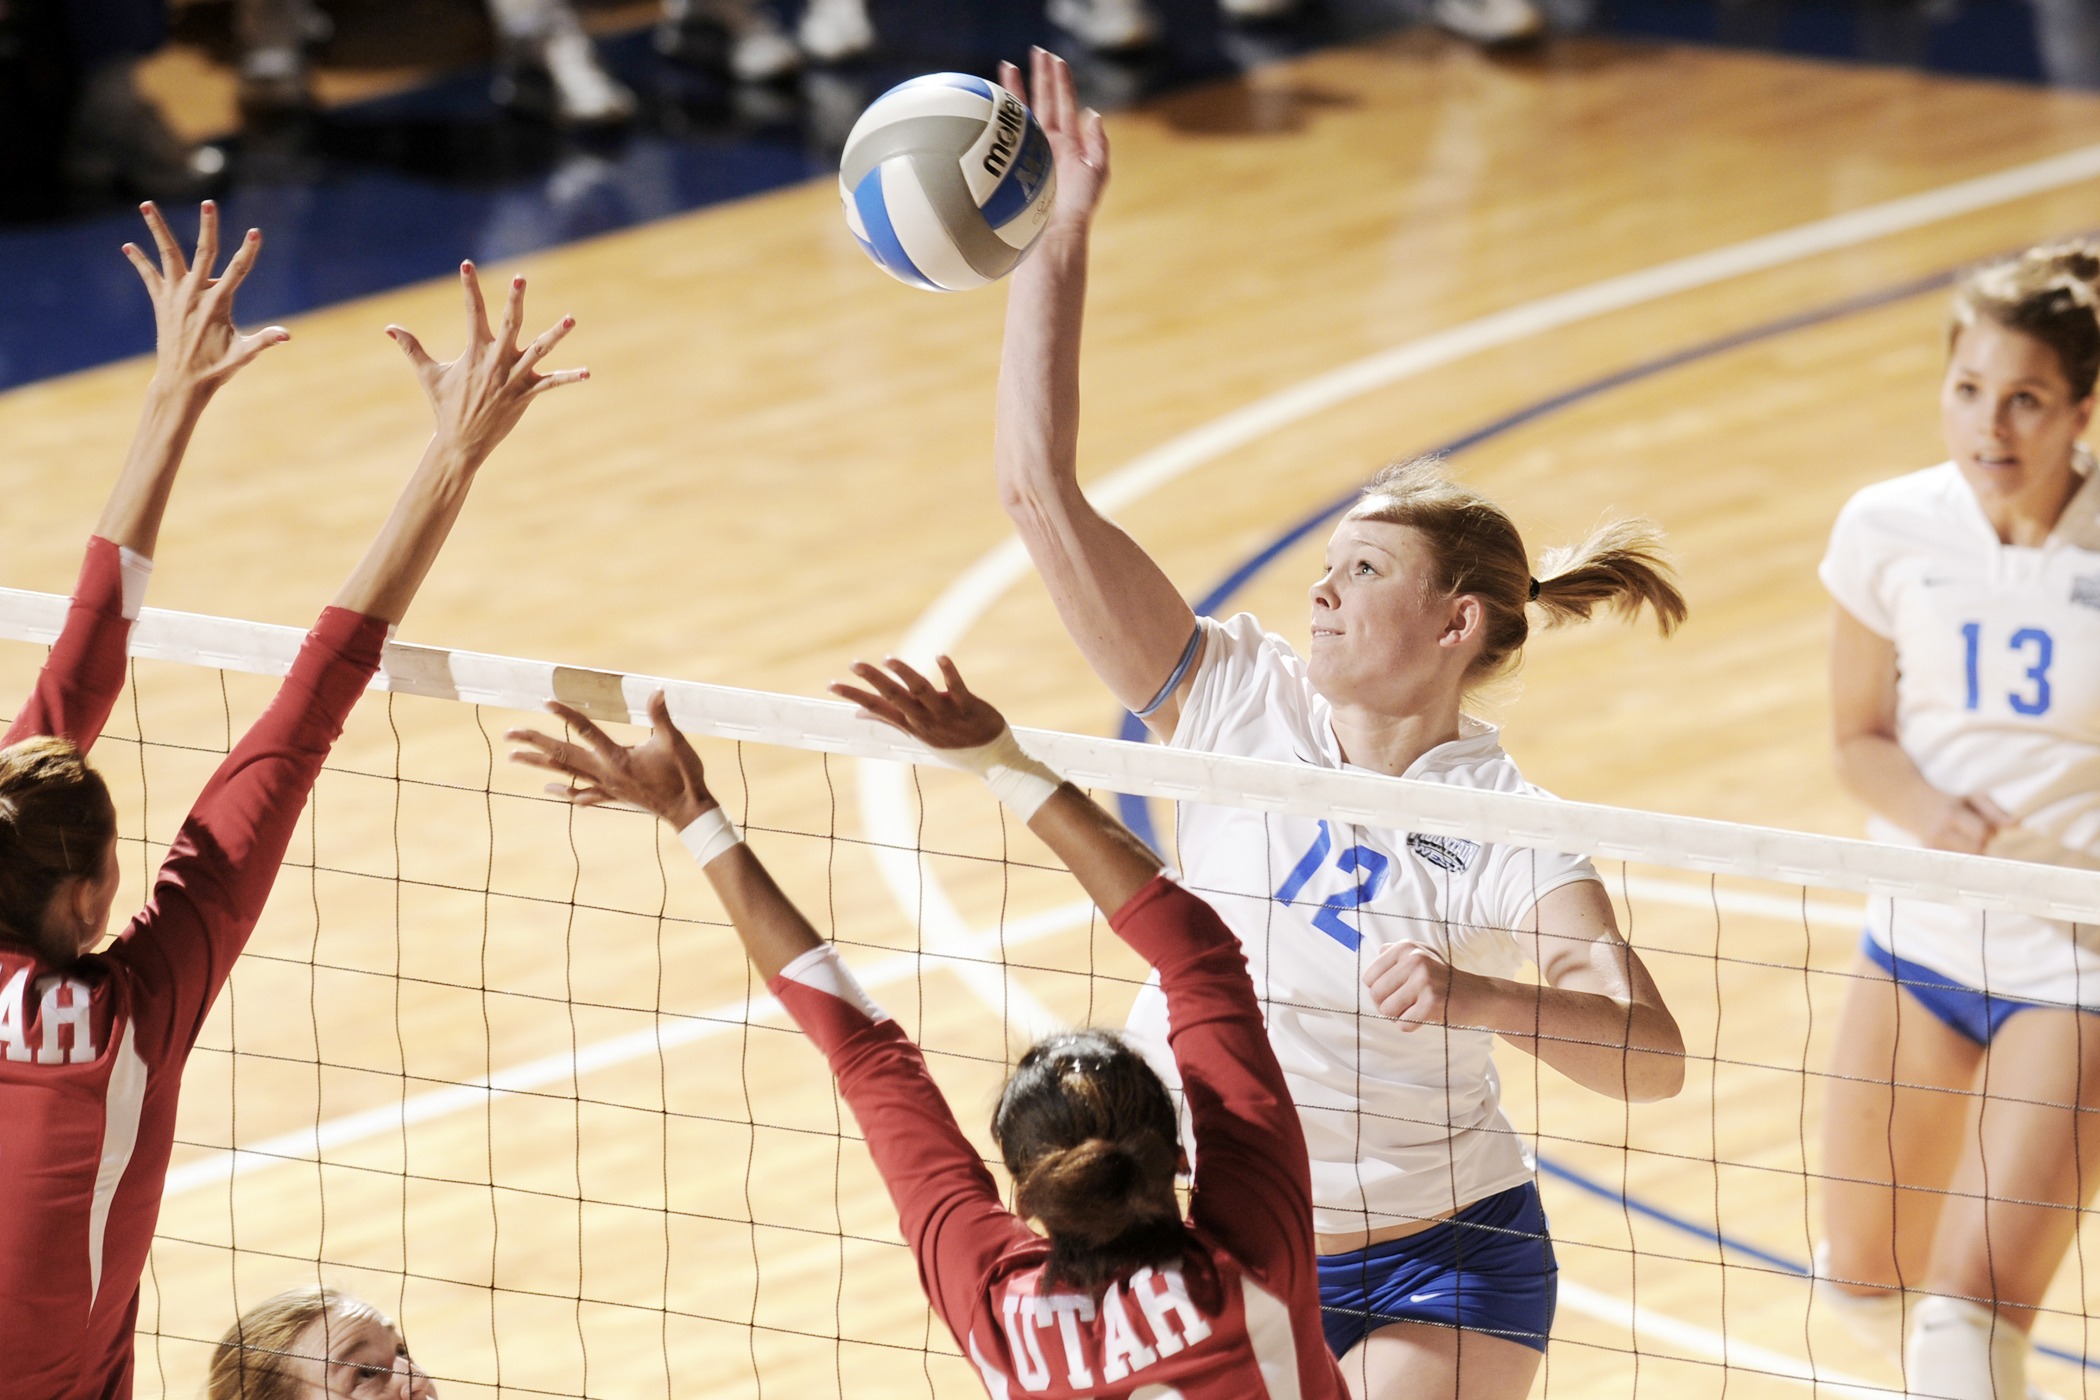
competition, sports, net, ball, court, players, athletics, athletes, volleyball, teams, ball game, volleyball player, team sport, basketball player, women's, basketball moves, ball over a net games